Coaxial-rotor aircraft

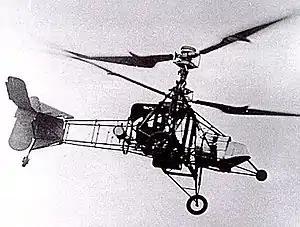
Gyroplane-Laboratoire

The idea of coaxial rotors originates with Mikhail Lomonosov. He had developed a small helicopter model with coaxial rotors in July 1754 and demonstrated it to the Russian Academy of Sciences.